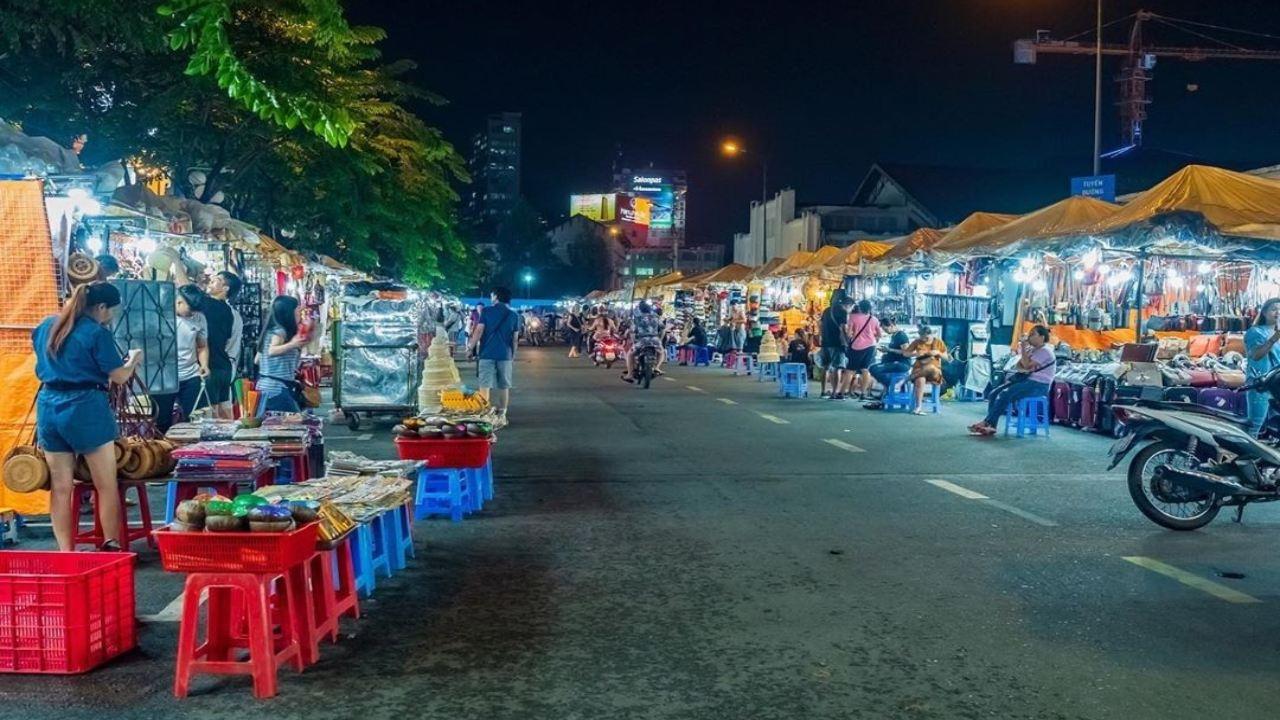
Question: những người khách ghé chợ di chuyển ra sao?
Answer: đi bộ và đi bằng xe máy